Filming Othello

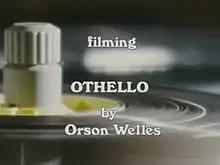

Filming Othello is a 1978 English-language West German documentary film directed by and starring Orson Welles about the making of his award-winning 1951 production "Othello". The film, which was produced for West German television, was the last completed feature film directed by Welles, as well as the last one to be made during his lifetime.